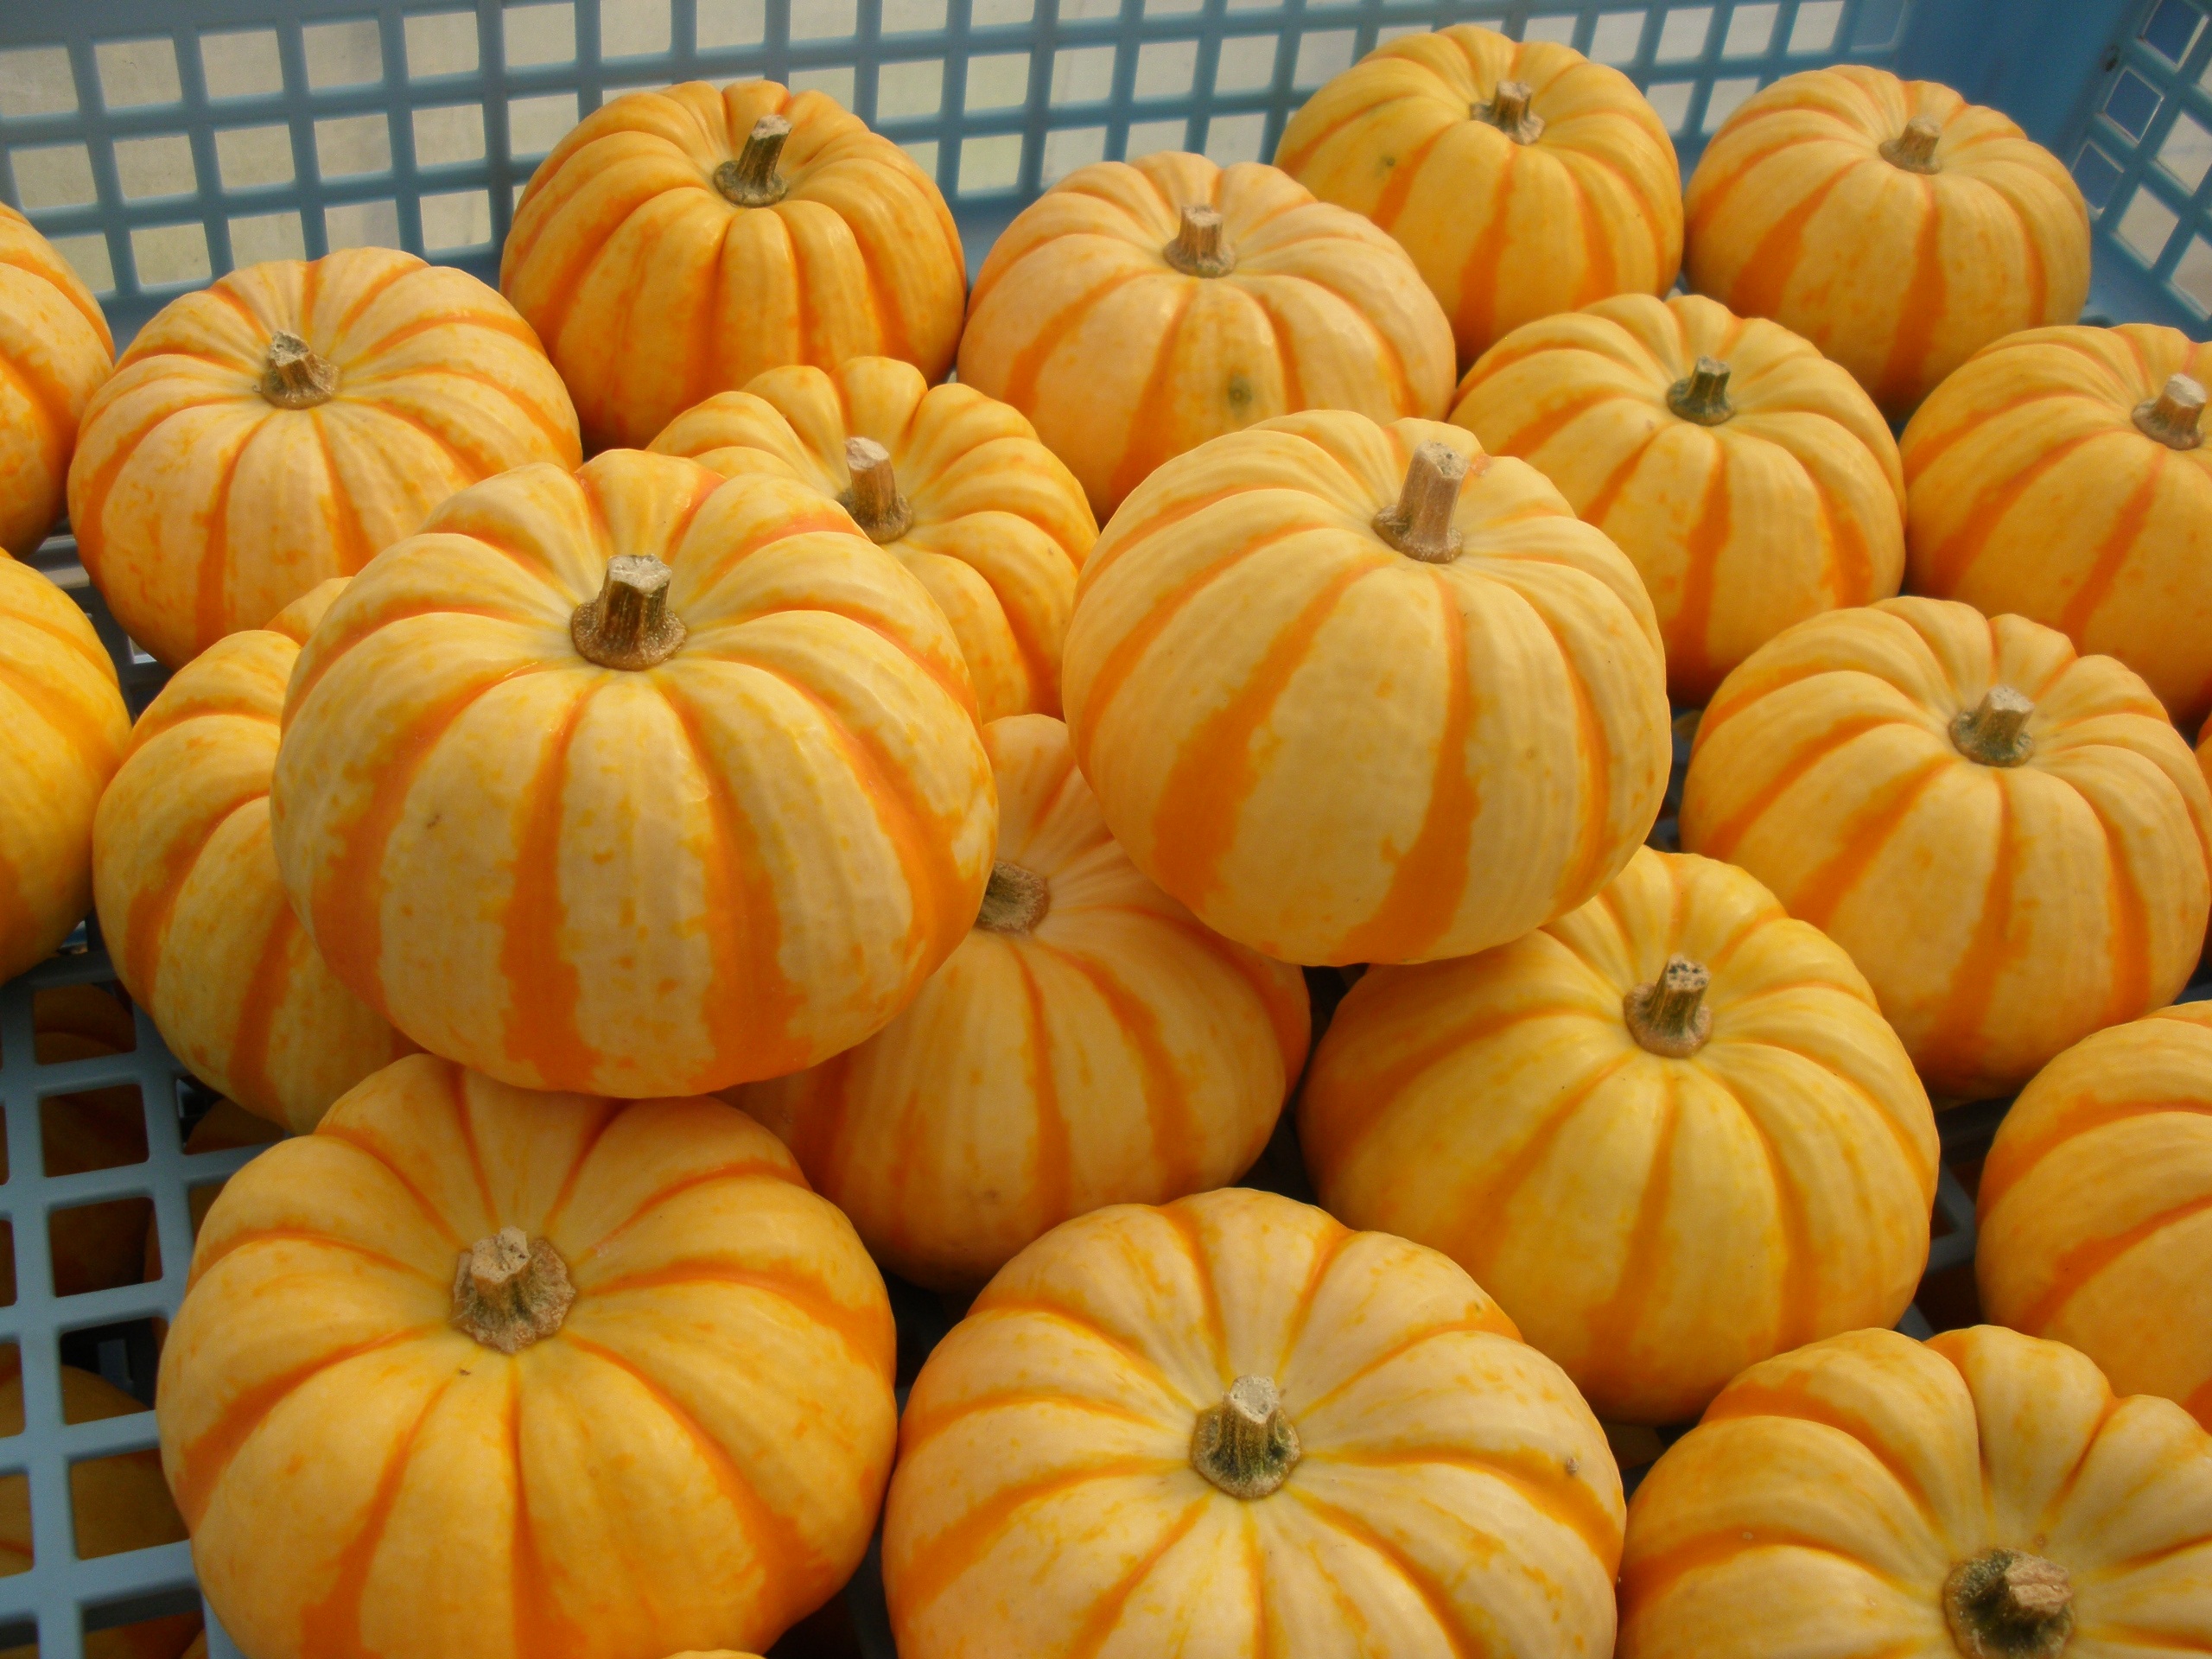
produce, autumn, pumpkin, halloween, stripe, vegetables, calabaza, carving, cucurbita, puccini, winter squash